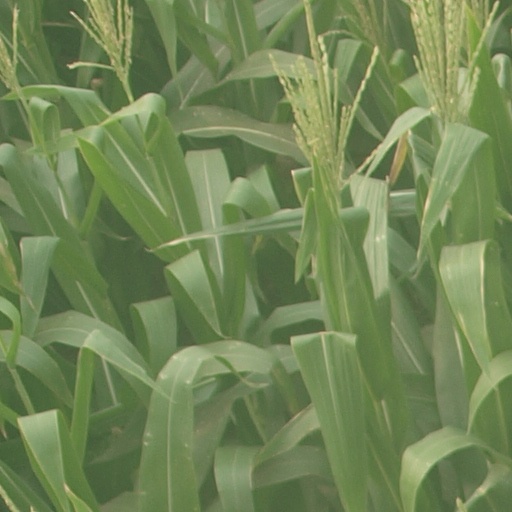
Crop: maize; corn